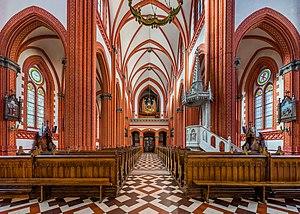
Palanga est une station thermale et balnéaire de l'ouest de la Lituanie, sur la rive de la mer Baltique. La municipalité de Palanga-ville fait partie de l'apskritis de Klaipėda.